Vayigash

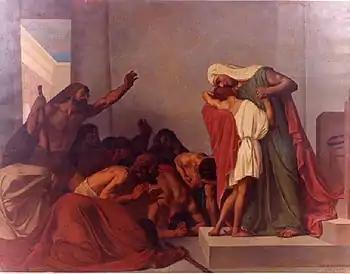
Joseph Recognized by His Brothers (1863 painting by Léon Pierre Urbain Bourgeois)

Vayigash or Vaigash (the first word of the parashah) is the eleventh weekly Torah portion ("parashah") in the annual Jewish cycle of Torah reading. It constitutes Genesis 44:18–47:27.